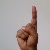
The image shows a hand gesture representing the letter 'D' in Indian Sign Language.